Kidnapped for Christ

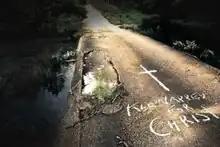

Kidnapped for Christ is a documentary film that details the experiences of several teenagers who were removed from their homes and sent to a behavior modification and ex-gay school in Jarabacoa, Dominican Republic. The film was directed by Kate Logan. Tom DeSanto, Lance Bass and Mike Manning are the executive producers.